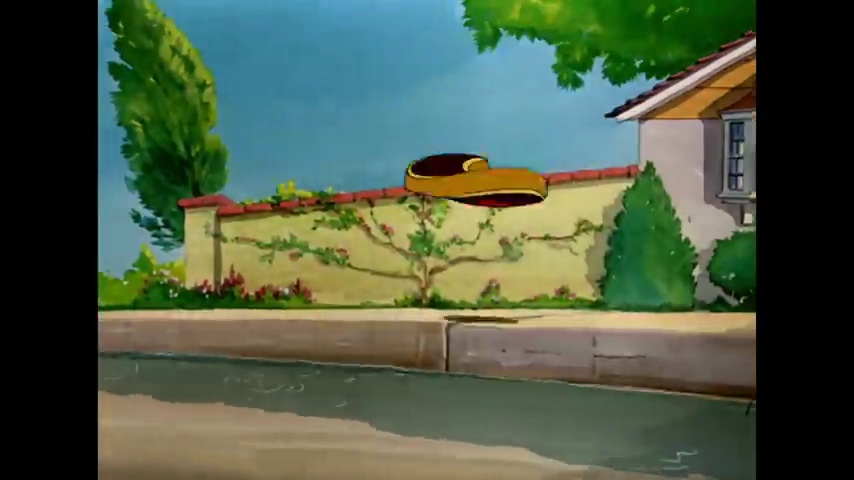
Portrait style: Cartoon Portrait